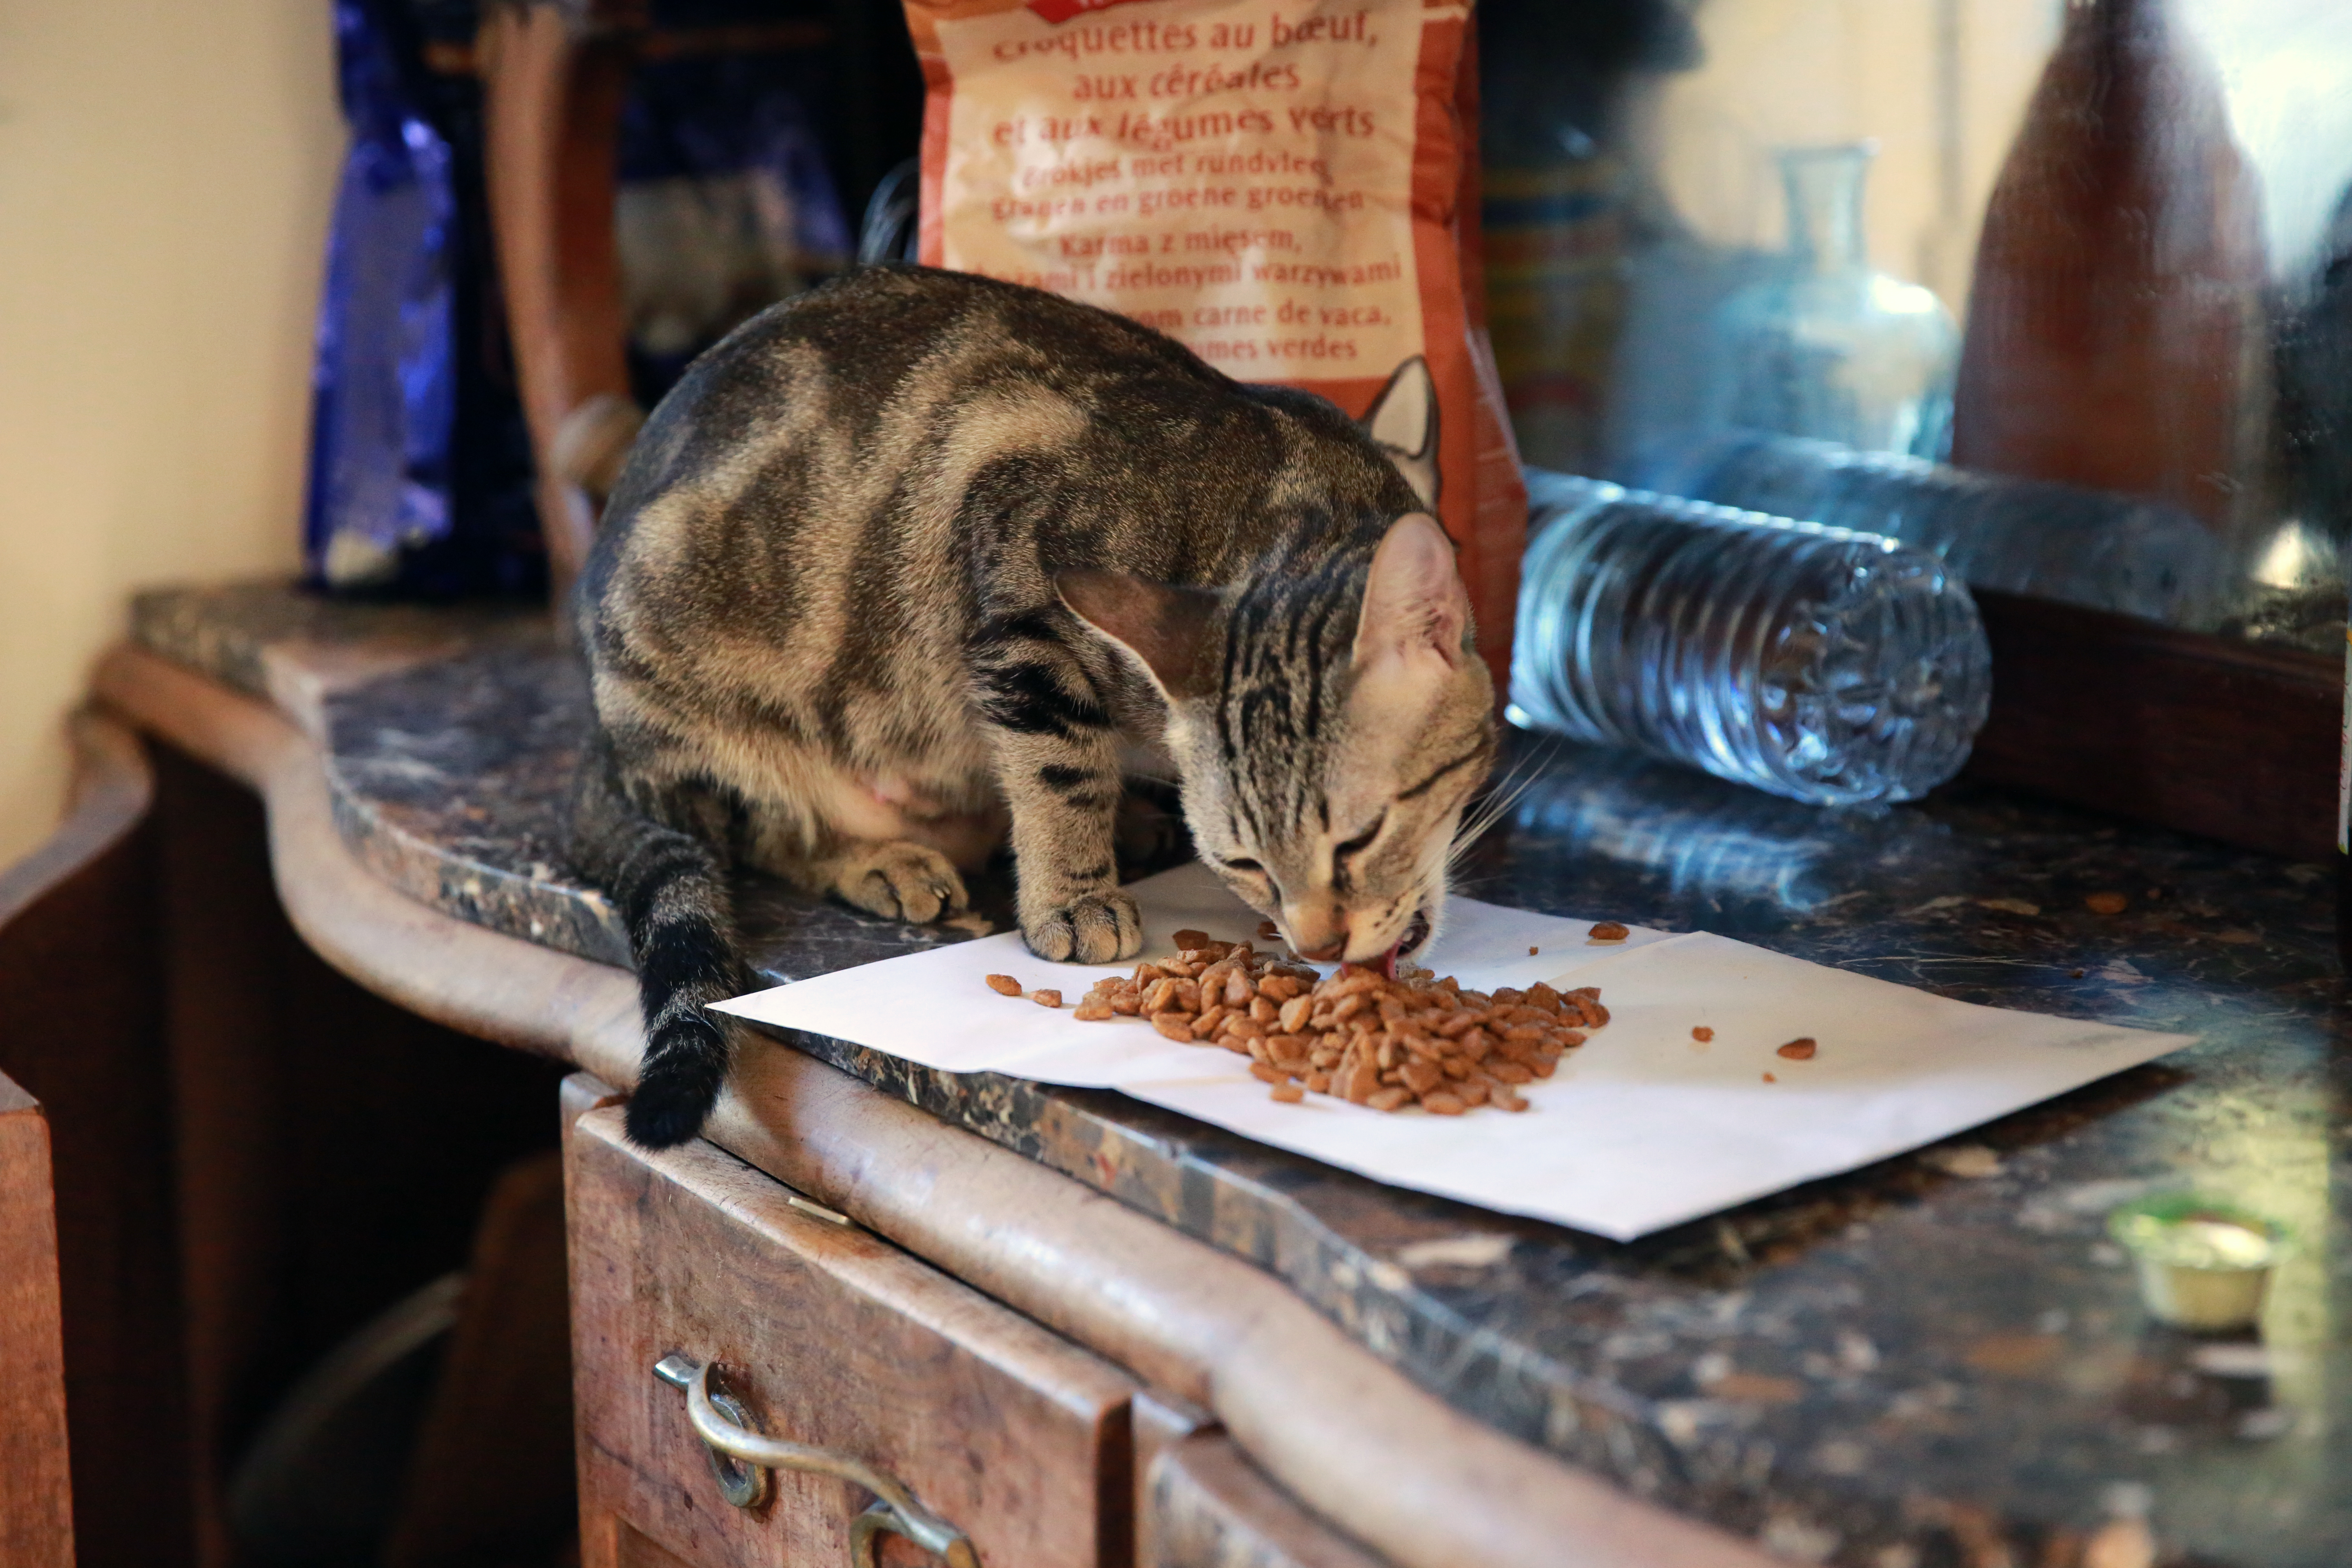
house, france, europe, food, kitten, cat, canon, indoor, mammal, pets, cats, midi, interieur, maison, animaux, chats, animauxdomestiques, southfrance, sdfrankreich, zuidfrankrijk, languedocroussillon, gard, alimentation, katzen, rhnealpes, ardche, katten, ruoms, croquettes, brokjes, habitation, banne, lesvans, saintambroix, logement, animauxdecompagnie, repas, wohnung, haus, huis, essen, freunden, bengal, small to medium sized cats, cat like mammal